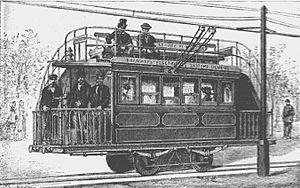
Une locomotive électrique est une locomotive mue par des moteurs électriques.